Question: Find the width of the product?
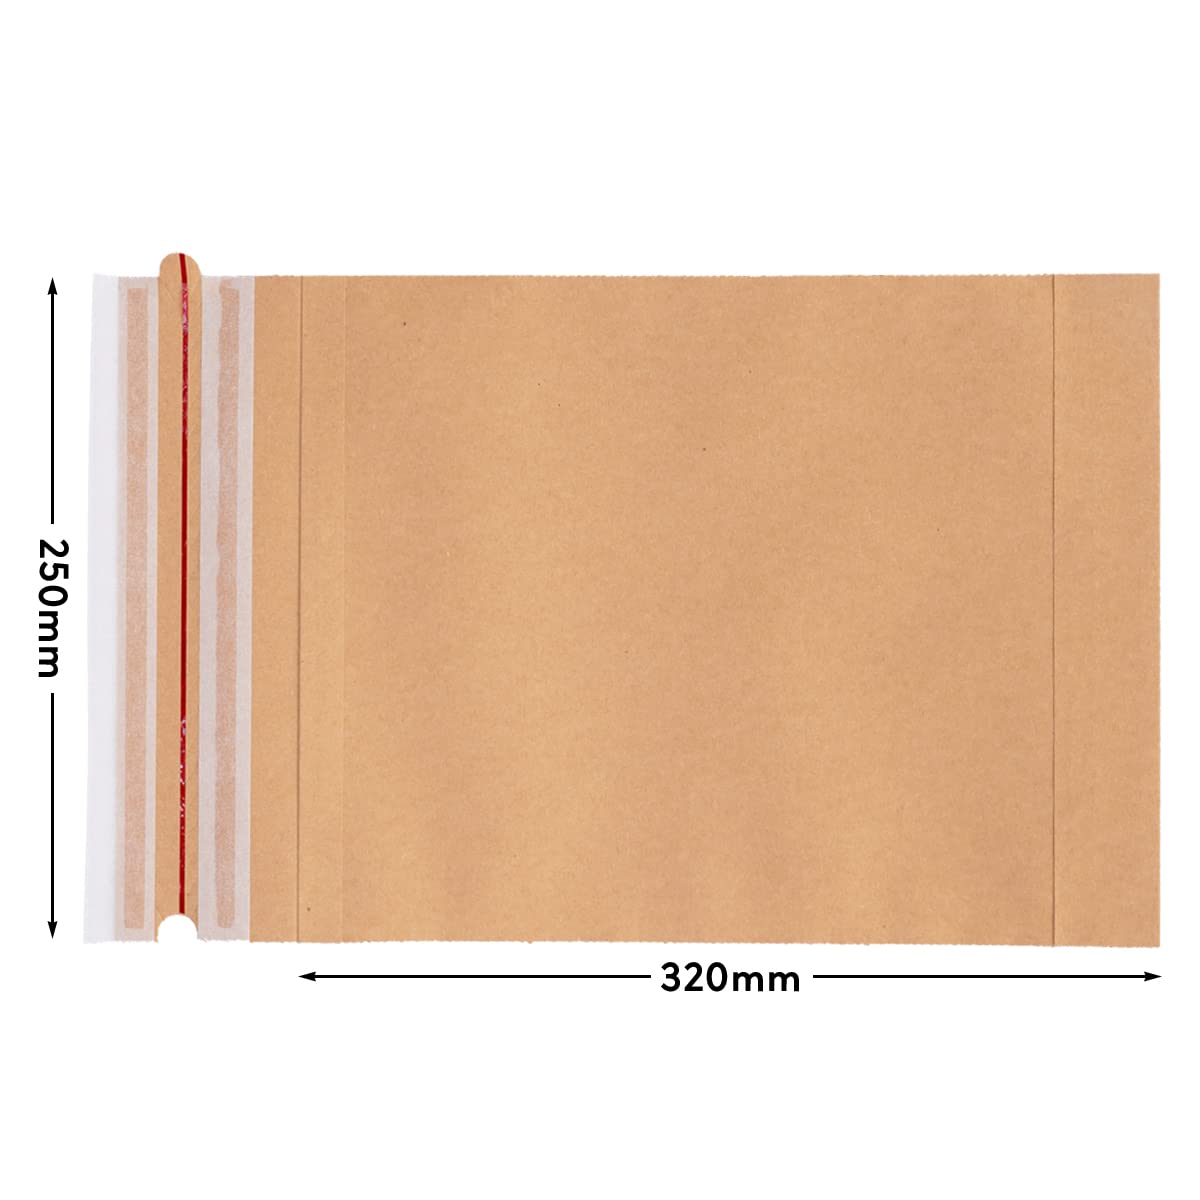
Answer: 250.0 millimetre